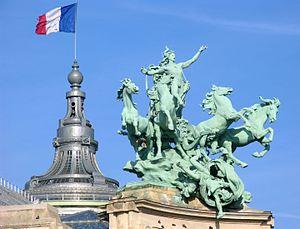
L'Harmonie triomphant de la Discorde de Georges Récipon, Détail du toit du Grand Palais, Paris